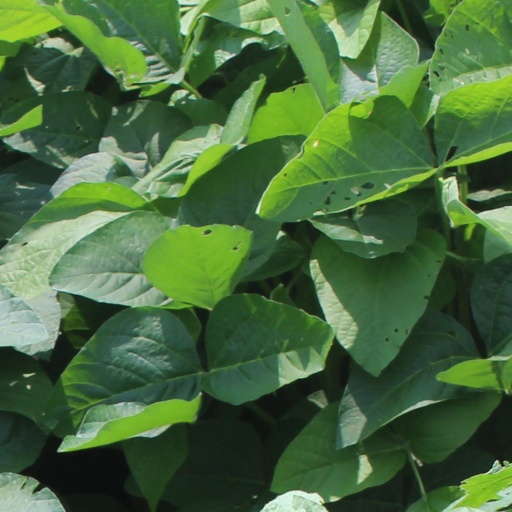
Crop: soybean